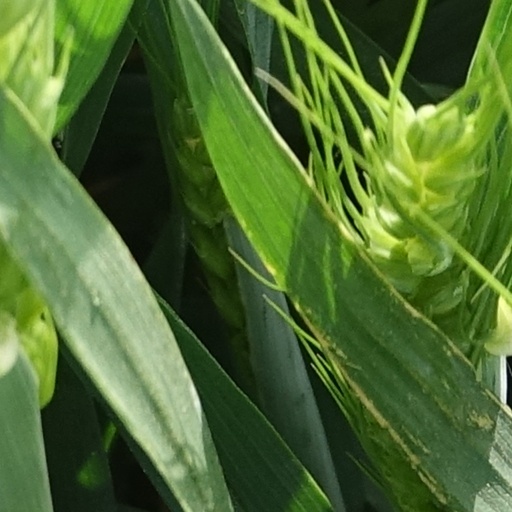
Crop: wheat